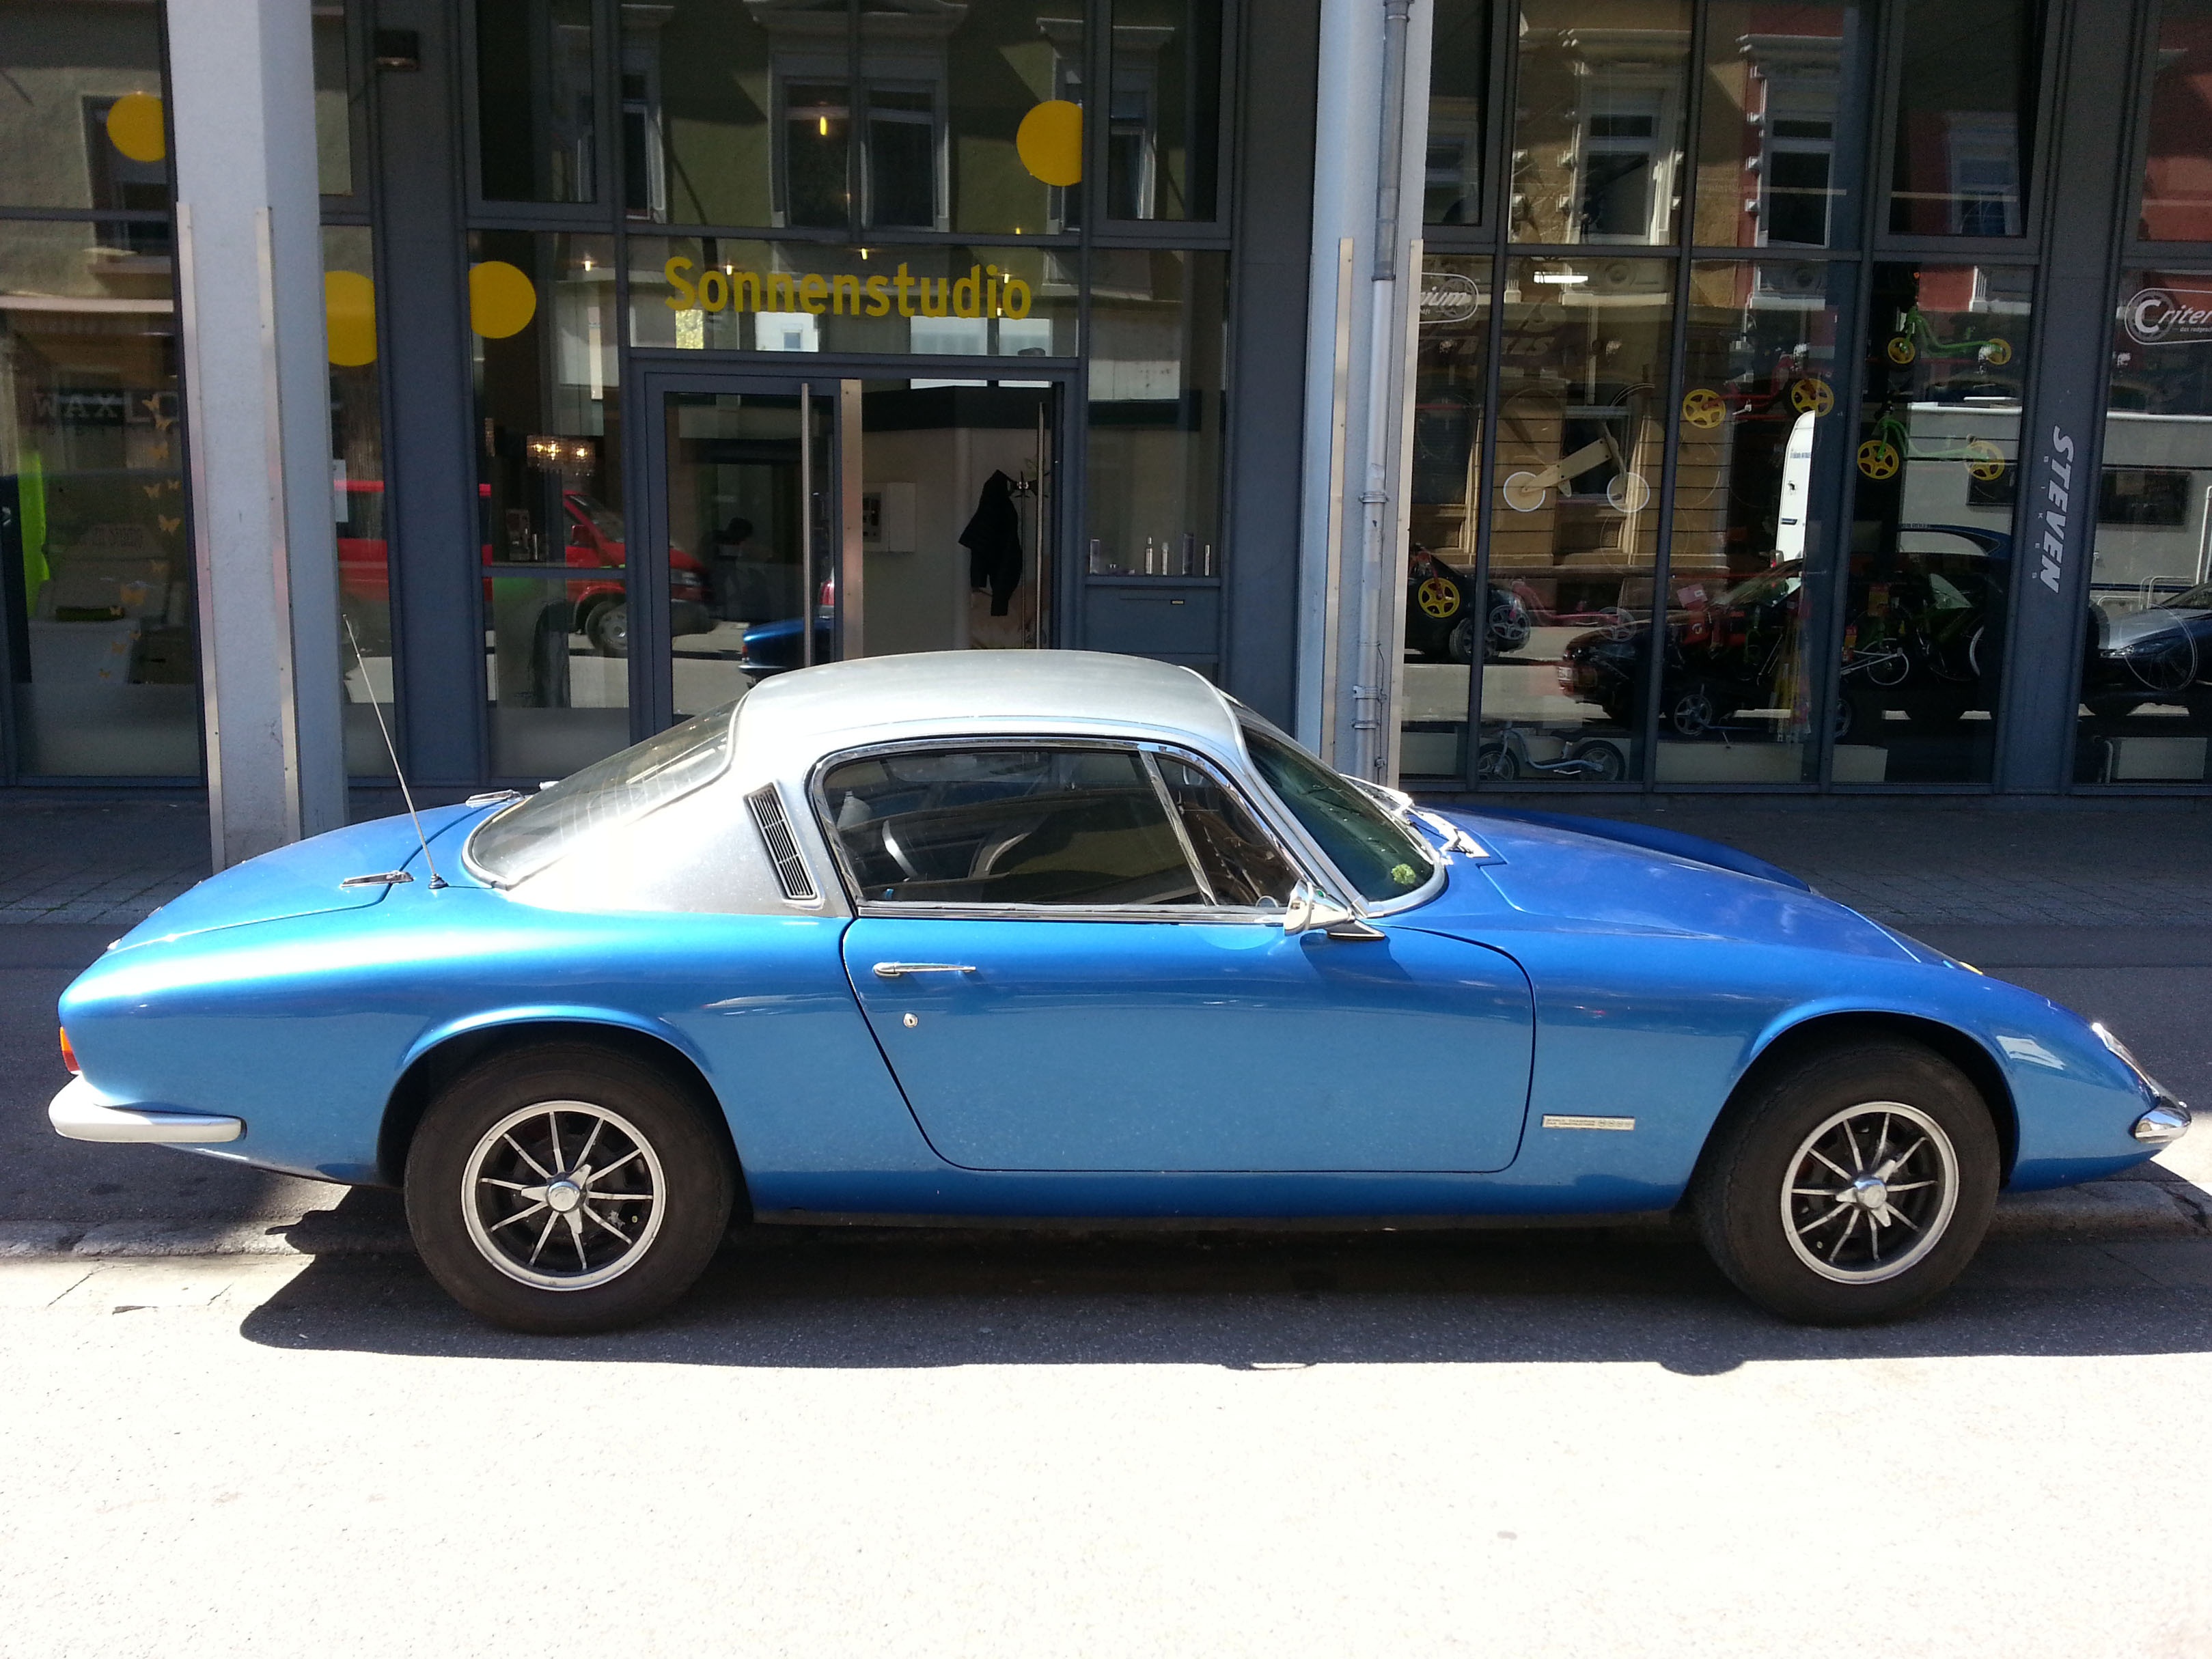
car, vehicle, auto, blue, sports car, race car, lotus, oldtimer, convertible, shiny, metallic, land vehicle, automobile make, performance car, tvr, lamborghini 350gt